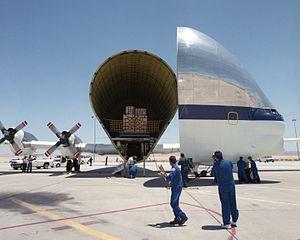
L'Aero Spacelines Super Guppy est un avion cargo civil dérivé du Pregnant Guppy, conçu pour transporter les éléments de fusées nécessaires à la réalisation du programme spatial américain.